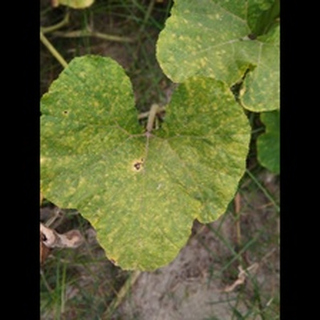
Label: pumpkin_mosaic_disease